Here Come the Nice

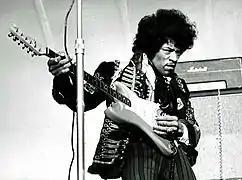

By 1967, popular musical genres had started changing, and Small Faces' initially strong mod following had begun decreasing as a result. Psychedelic drugs had become popular among both various subcultures and bands. Small Faces had by now been introduced to LSD, during a party at their residence on 11 May 1966, the same day as the release of their debut studio album "Small Faces". On that day, the Beatles' manager Brian Epstein, a regular visitor to the band, along with the Moody Blues' drummer Graeme Edge visited Small Faces at their residence, located at 22 Westmoreland Terrace in Pimlico, following a meeting with Edge at Decca Studios in West Hampstead.